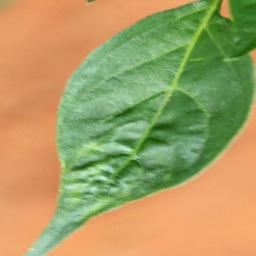
Label: mites_and_trips